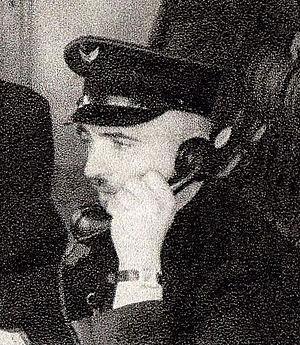
Franciszek Ząbecki /fraɲˈt͡ɕiʂɛk zɔmˈbɛt͡skʲi/, né le 8 octobre 1907 à Łyszkowice et décédé le 11 avril 1987, était le chef de gare du village de Treblinka. Pendant l'occupation allemande de la Pologne pendant la Seconde Guerre mondiale, Ząbecki a travaillé comme aiguilleur pour la Deutsche Reichsbahn, tout en étant membre de la résistance dans l'Armia Krajowa, recueillant des données classifiées et faisant rapport à la résistance polonaise sur les transports de l'Holocauste rejoignant le camp d'extermination de Treblinka. Plus de 800 000 Juifs y ont été assassinés, principalement au cours de l'opération Reinhard, la phase la plus meurtrière de la Shoah en Pologne. Ząbecki lui-même a estimé ce nombre à 1 200 000 personnes.